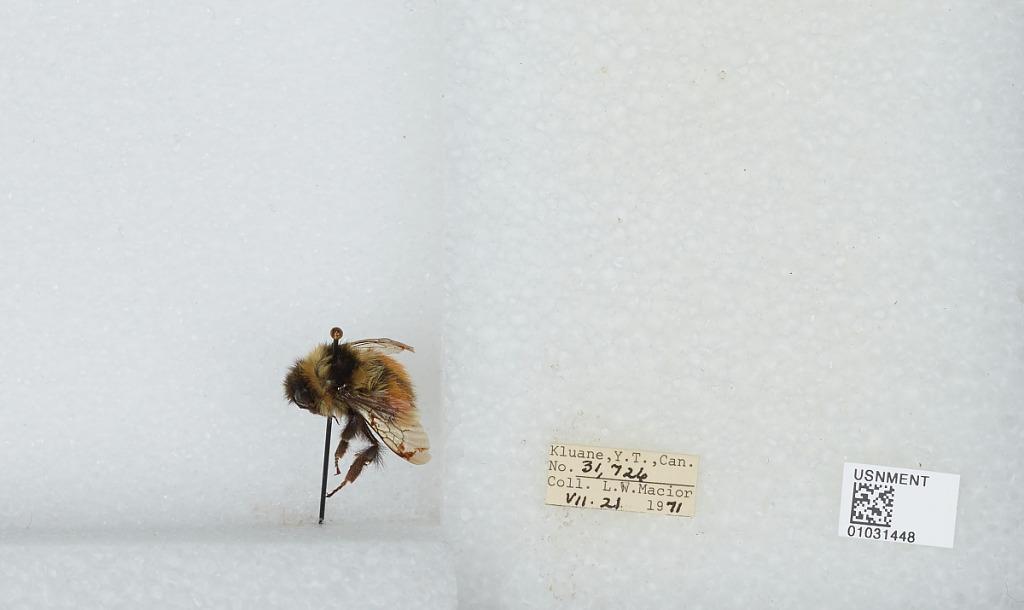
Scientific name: Bombus (Pyrobombus) sylvicola Kirby
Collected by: L. Macior
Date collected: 1971-7-21
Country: Canada
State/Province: Yukon Territory
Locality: Kluane
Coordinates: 60.75, -139.5